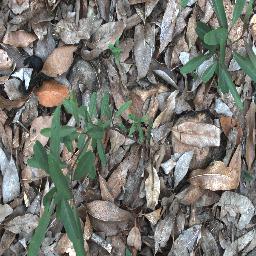
Label: rubber_vine